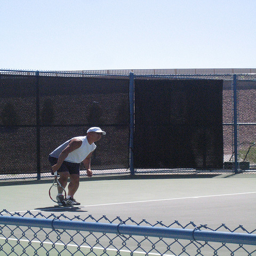
A man bending over on a tennis court.
A person on a court with a tennis racket.
A man standing on top of a tennis court holding a racquet.
Man on the court playing a game of tennis
A man that is standing on a tennis court with a racquet.